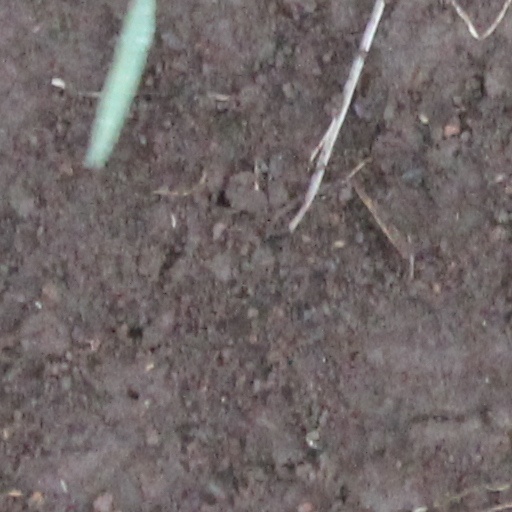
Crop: wheat